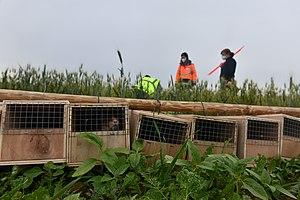
Lâchers de grands hamsters d’Alsace
Le Hamster d'Europe est une petite espèce de rongeurs de silhouette massive et d'aspect robuste, qui se rencontre en Europe et en Asie. C'est le plus grand des hamsters et la seule espèce contemporaine du genre Cricetus. C'est aussi le seul hamster qui vit à l'état sauvage en Europe occidentale même si, malgré des mesures de protection et de réintroduction, cette espèce compte en 2009 parmi les « mammifères les plus menacés d'Europe » selon la Commission européenne. On l'y rencontre encore notamment dans l'est de la France, en Alsace, ainsi qu'en Belgique, où il est au bord de l'extinction en raison de la destruction de son habitat par l'agriculture intensive et l'urbanisation. Si l'espèce était assez abondante en Europe de l'Est et en Asie il y a encore quelques années, elle a disparu des trois quarts de son territoire et son taux de reproduction est aujourd'hui en chute libre. Le Hamster d'Europe vient de passer en danger critique, selon l'Union internationale pour la conservation de la nature.